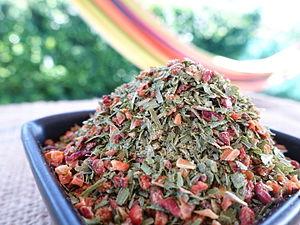
Une épice est une matière organique d'origine végétale odorante ou piquante, que l'on utilise pour assaisonner les plats. Les épices peuvent être issues d’écorces, de fleurs, de feuilles, de fruits, de bulbes ou de graines.